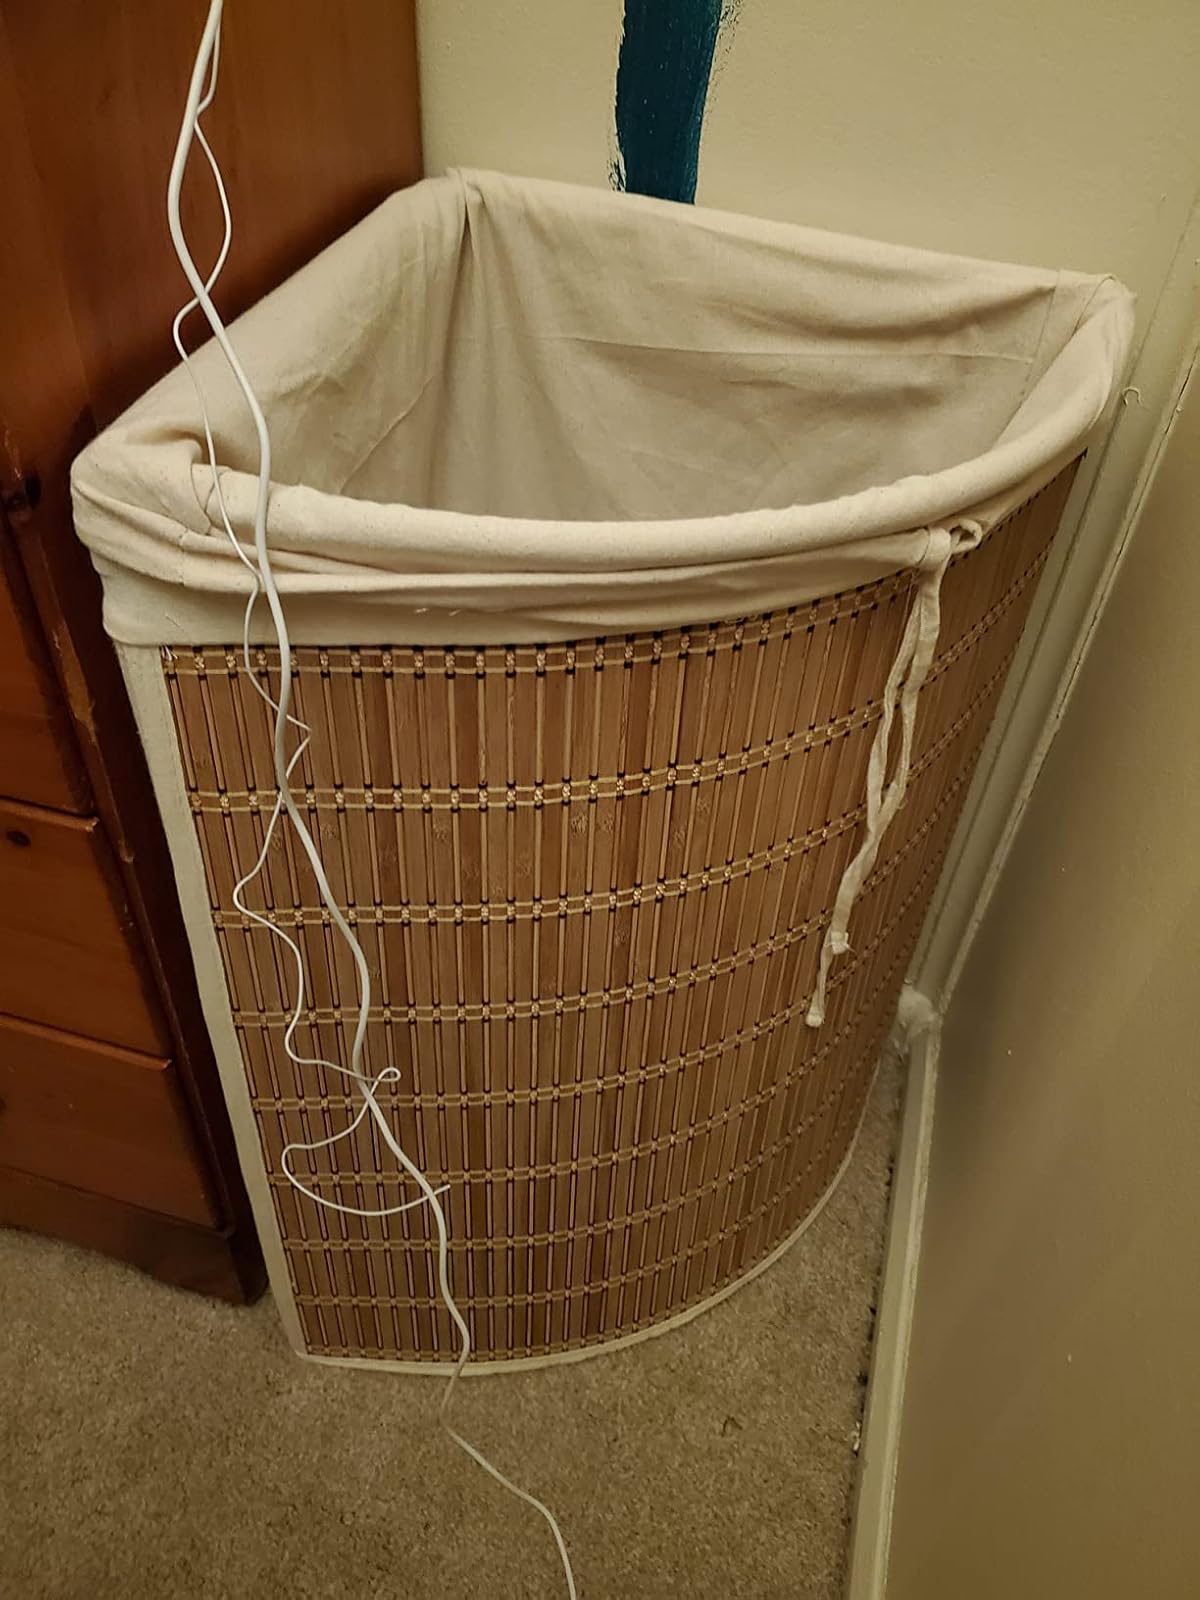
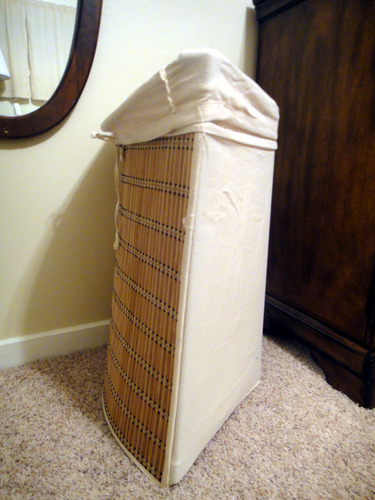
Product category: items_hamper
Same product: yes